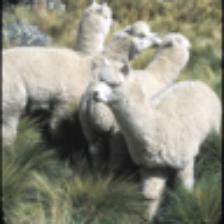
Label: NonHuman